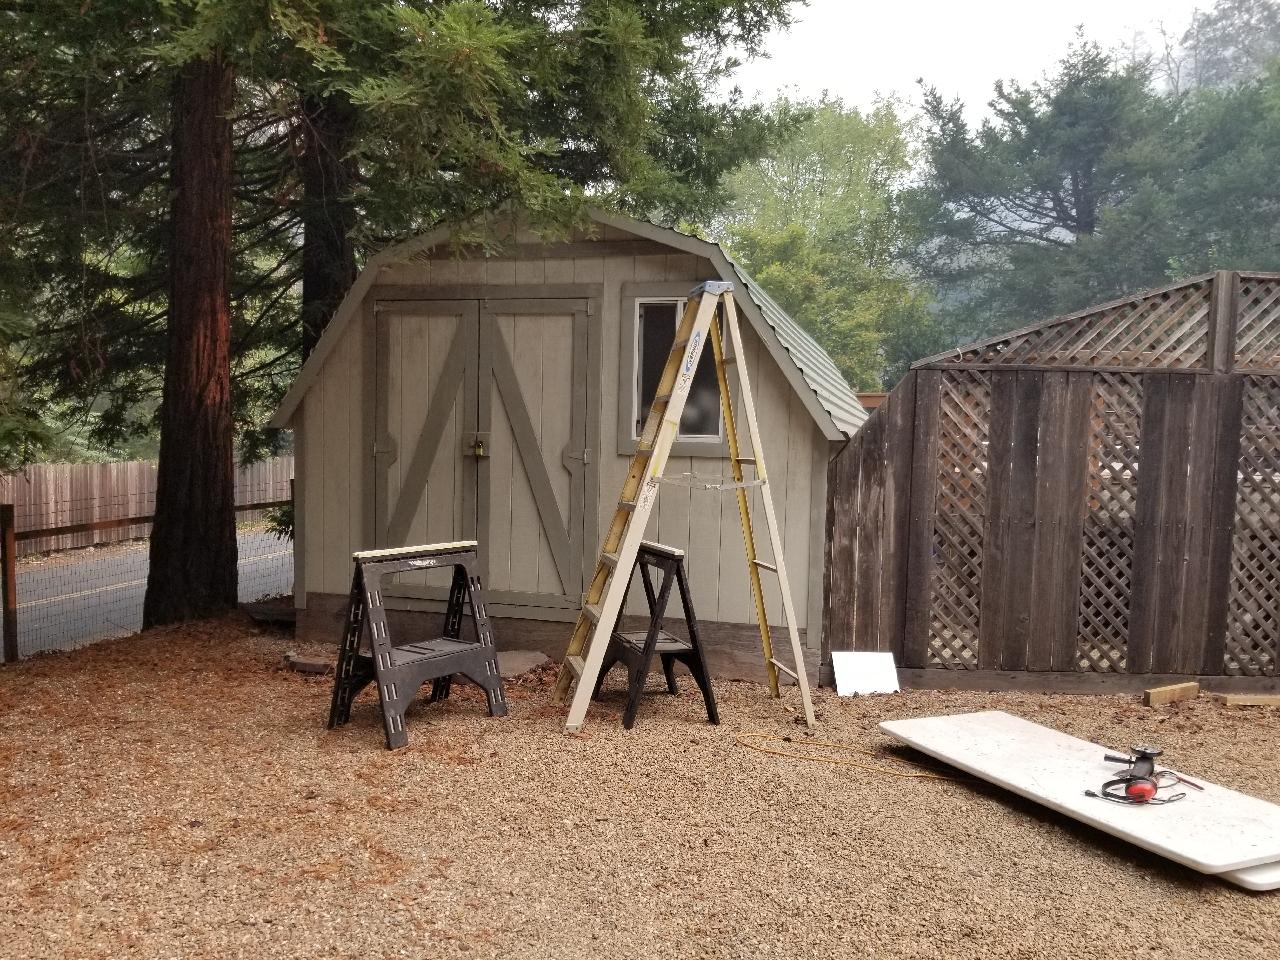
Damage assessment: no_damage